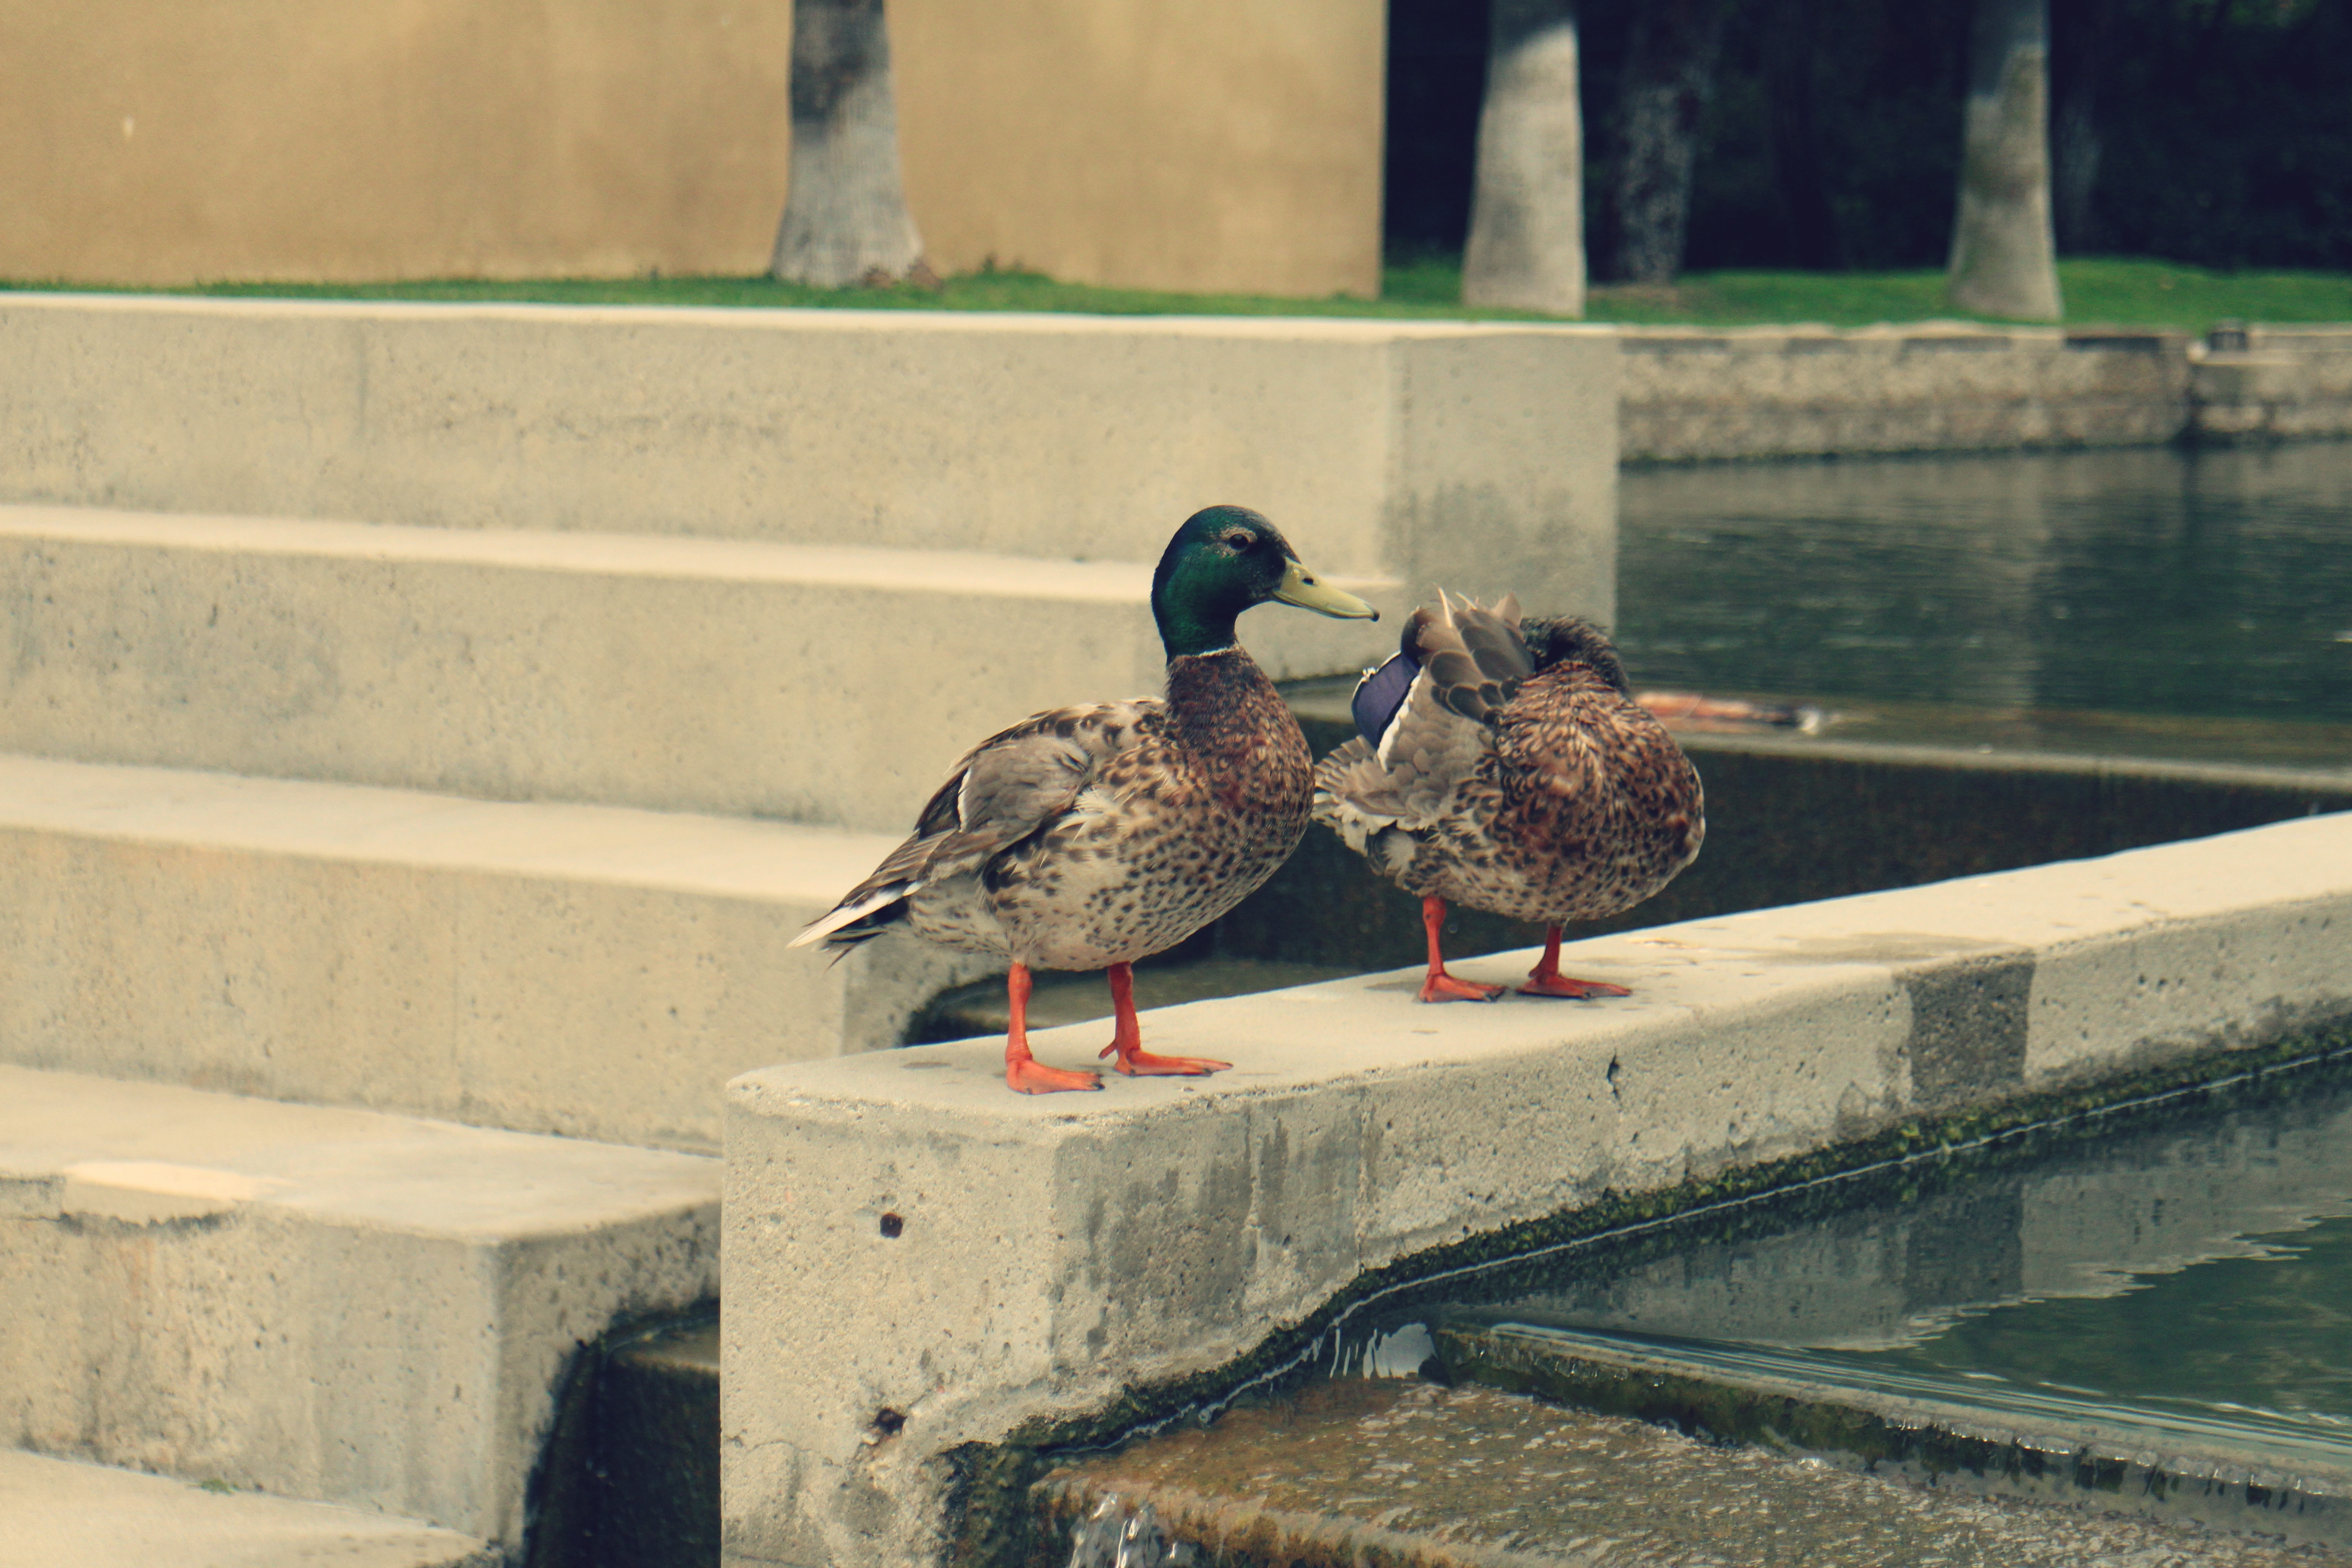
water, bird, fauna, duck, vertebrate, waterfowl, water bird, mallard, ducks geese and swans